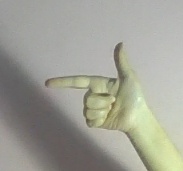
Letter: yaa